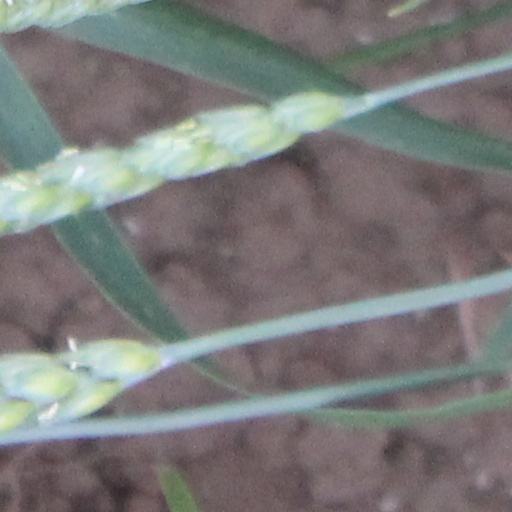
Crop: wheat